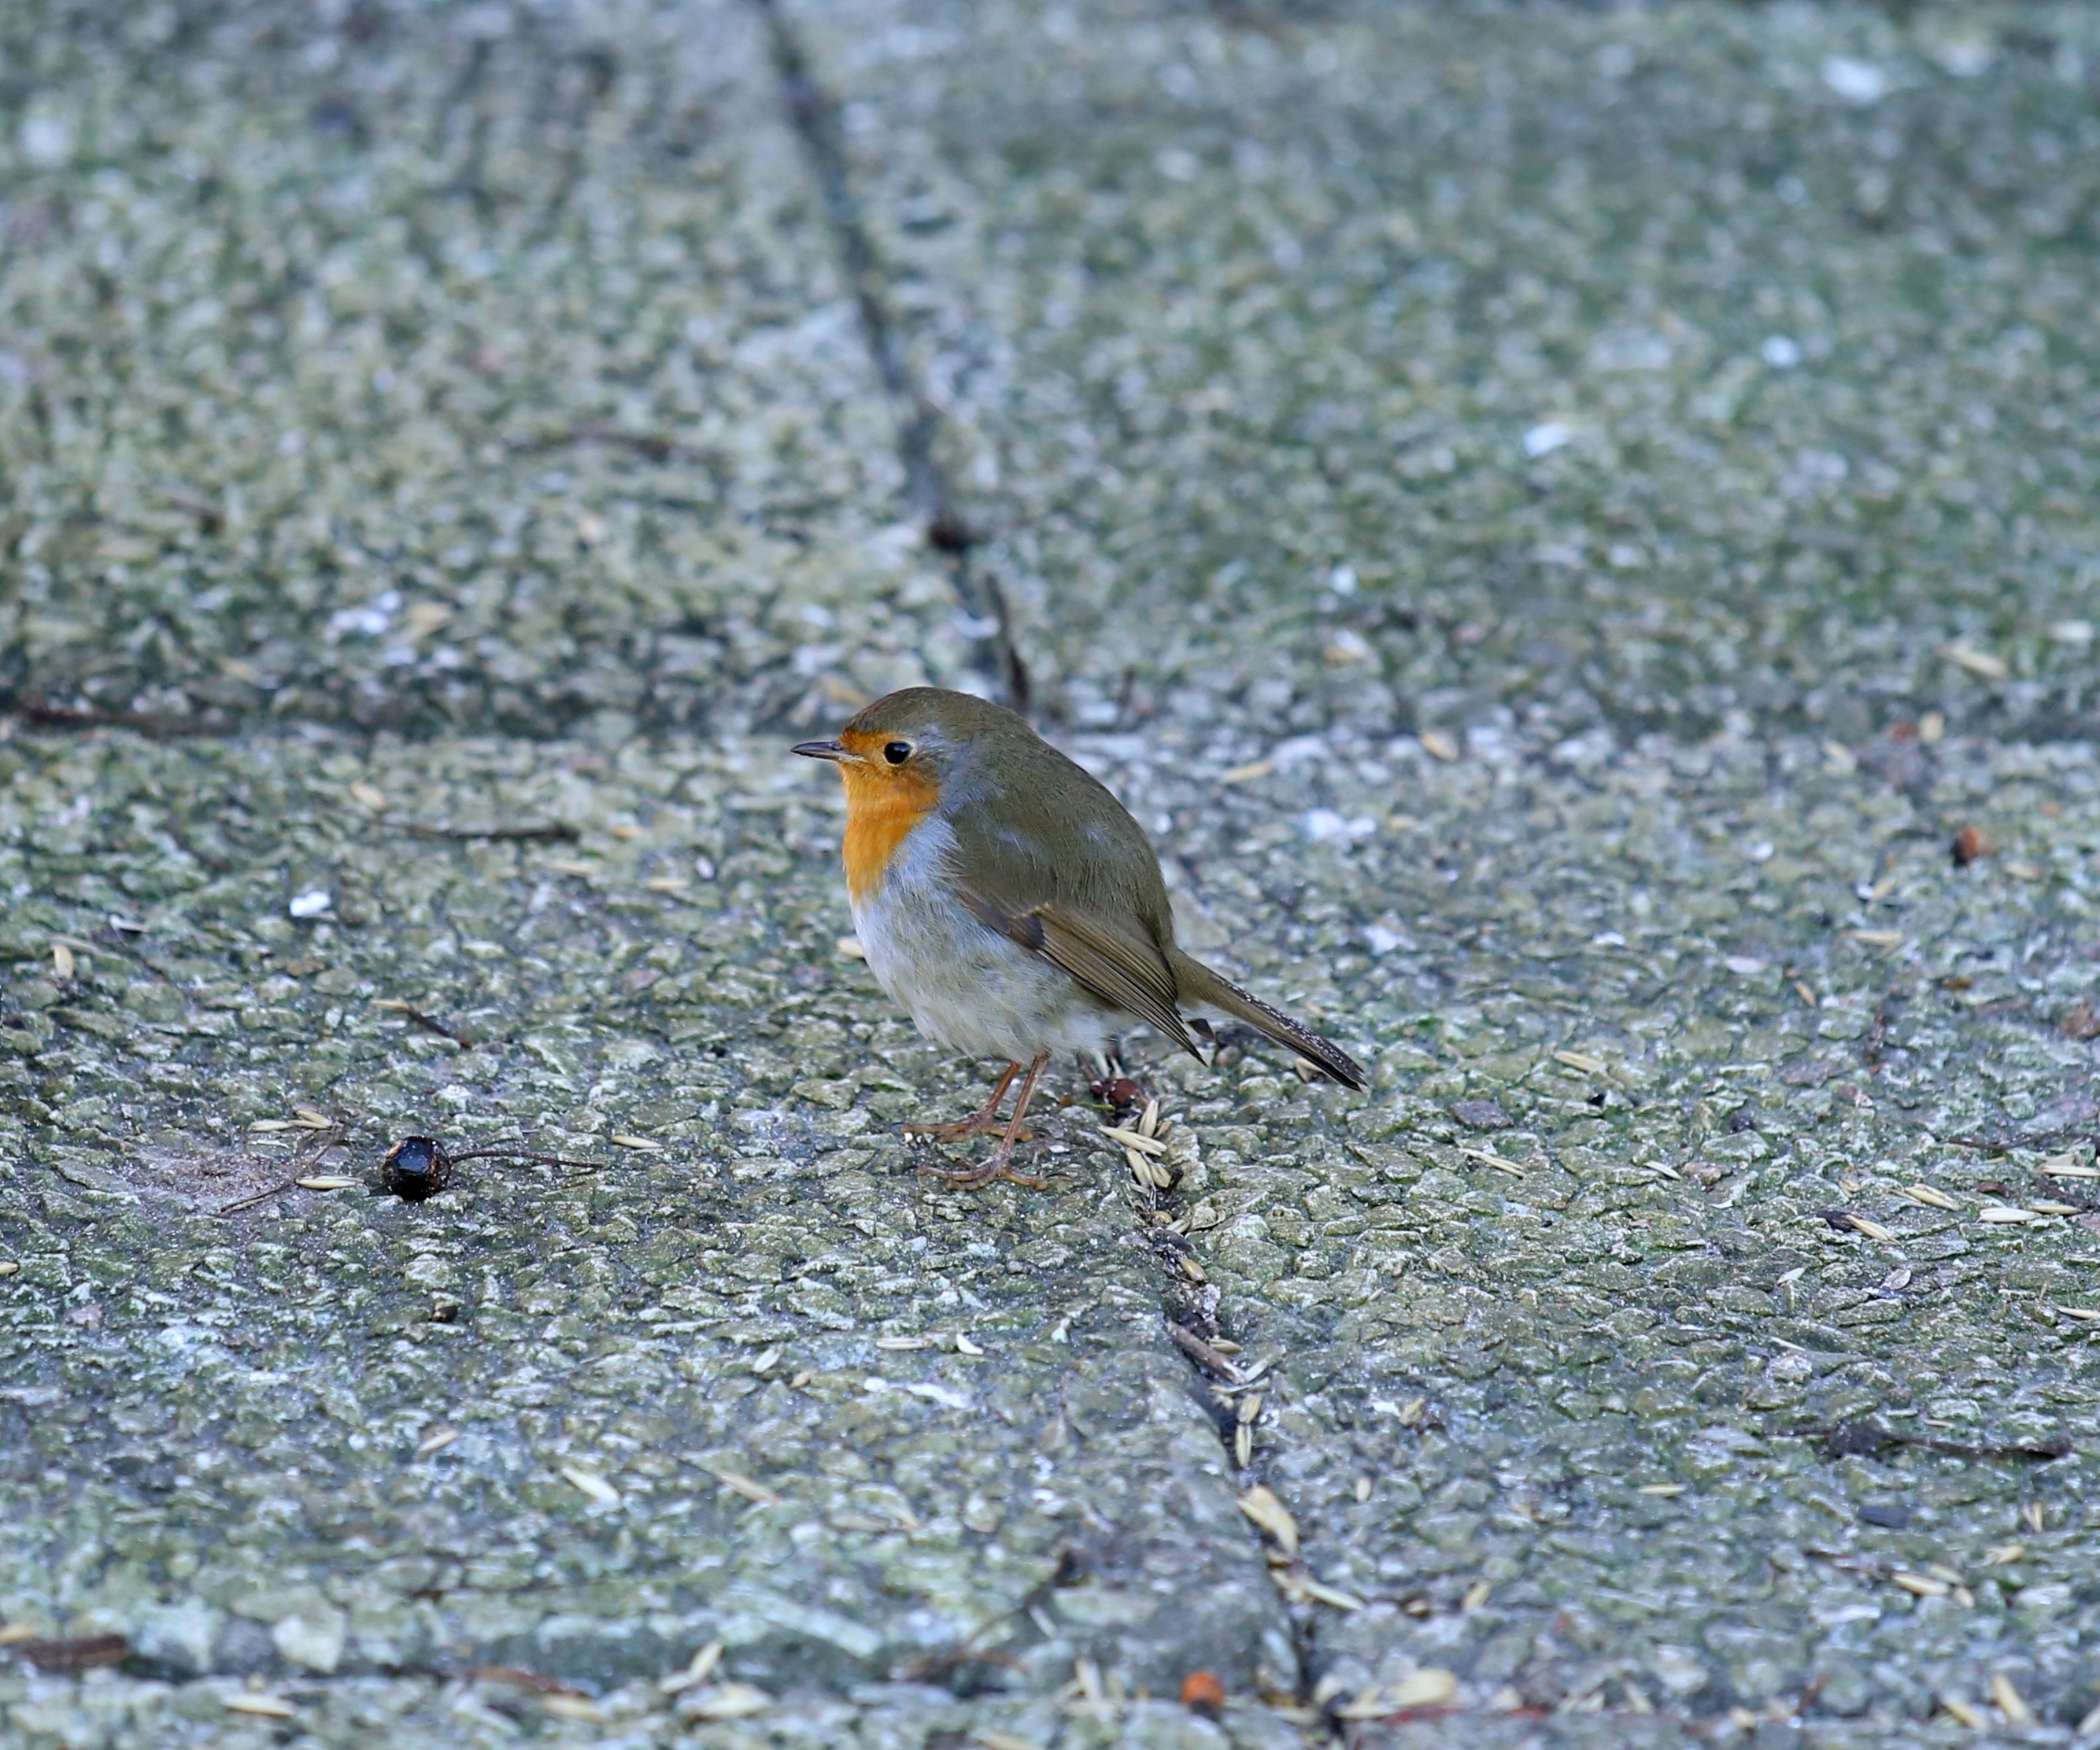
nature, branch, bird, leaf, flower, wildlife, beak, robin, fauna, vertebrate, sparrow, finch, robins, wren, feeding place, old world flycatcher, small birds, perching bird, emberizidae, cinclidae, european robin